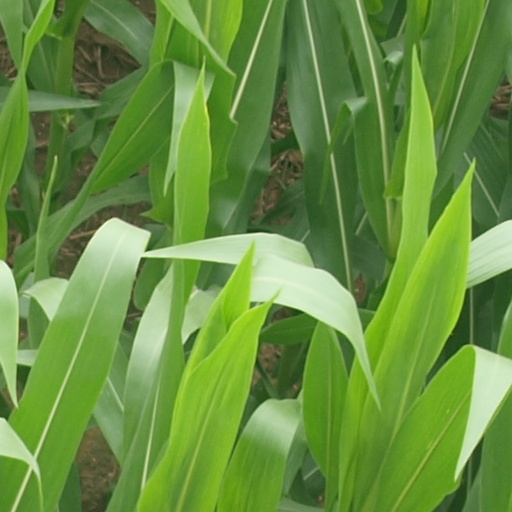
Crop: maize; corn